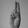
ASL letter: U